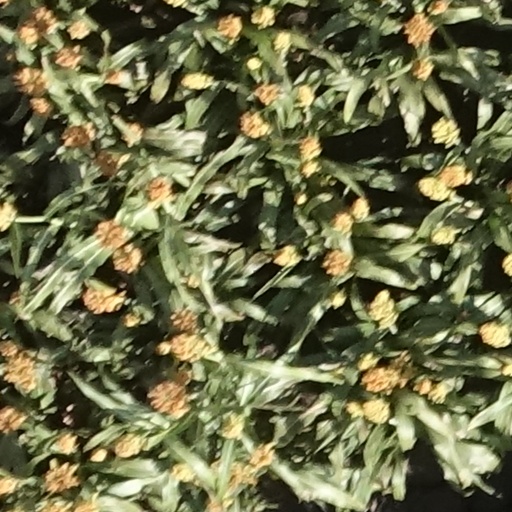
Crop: sorghum